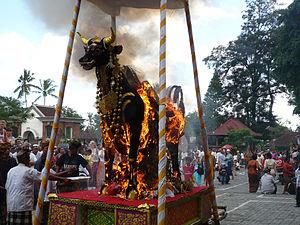
Bali constitue la plus grande communauté hindouiste en dehors de l'Inde. Toutefois, l'hindouisme s'est développé différemment sur l'île indonésienne, si bien que ses habitants lui ont donné un autre nom : Agama Tirta. Cette expression est formée sur les mots d'origine sanskrite agama et tirtha et signifie littéralement « religion de l'eau sacrée ».